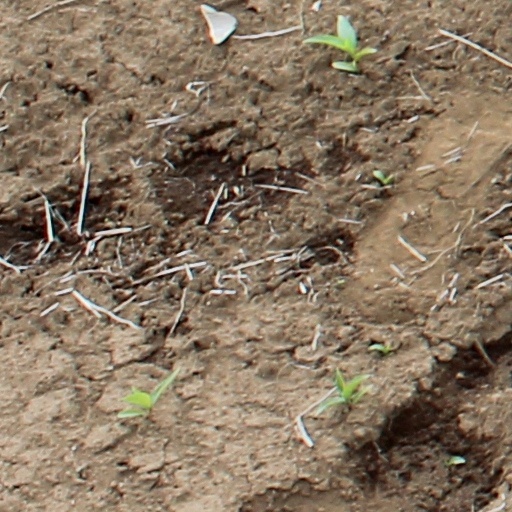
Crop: wheat